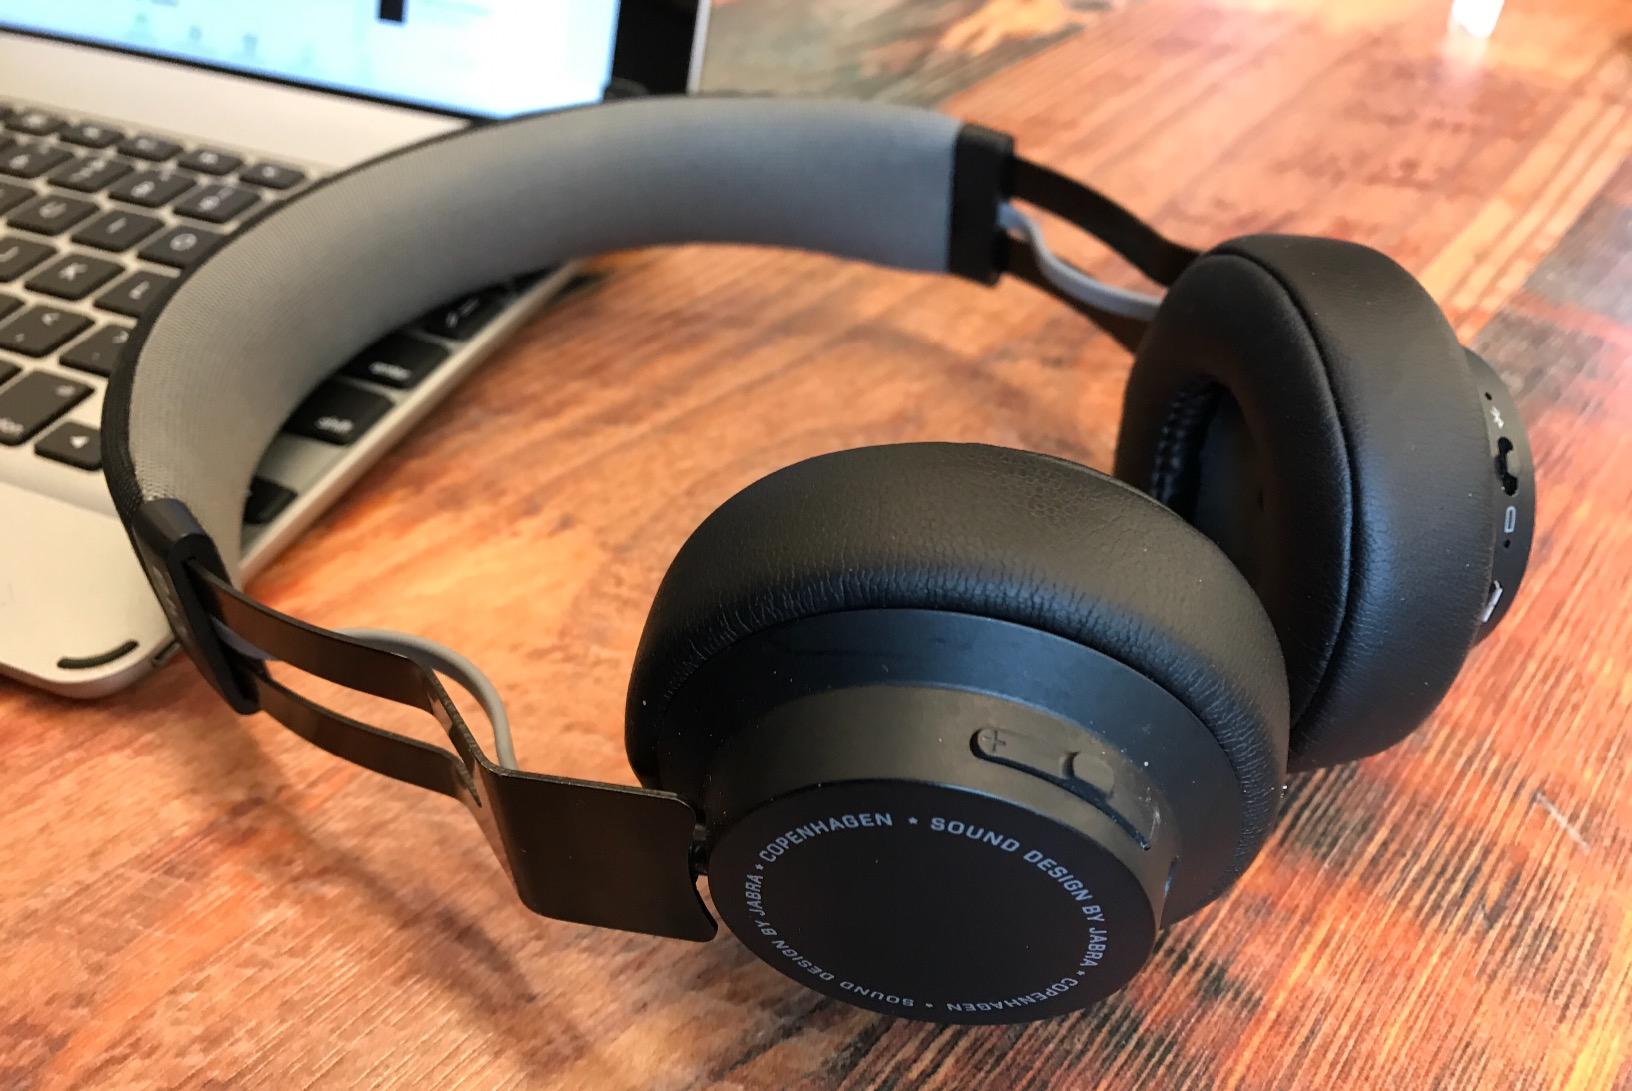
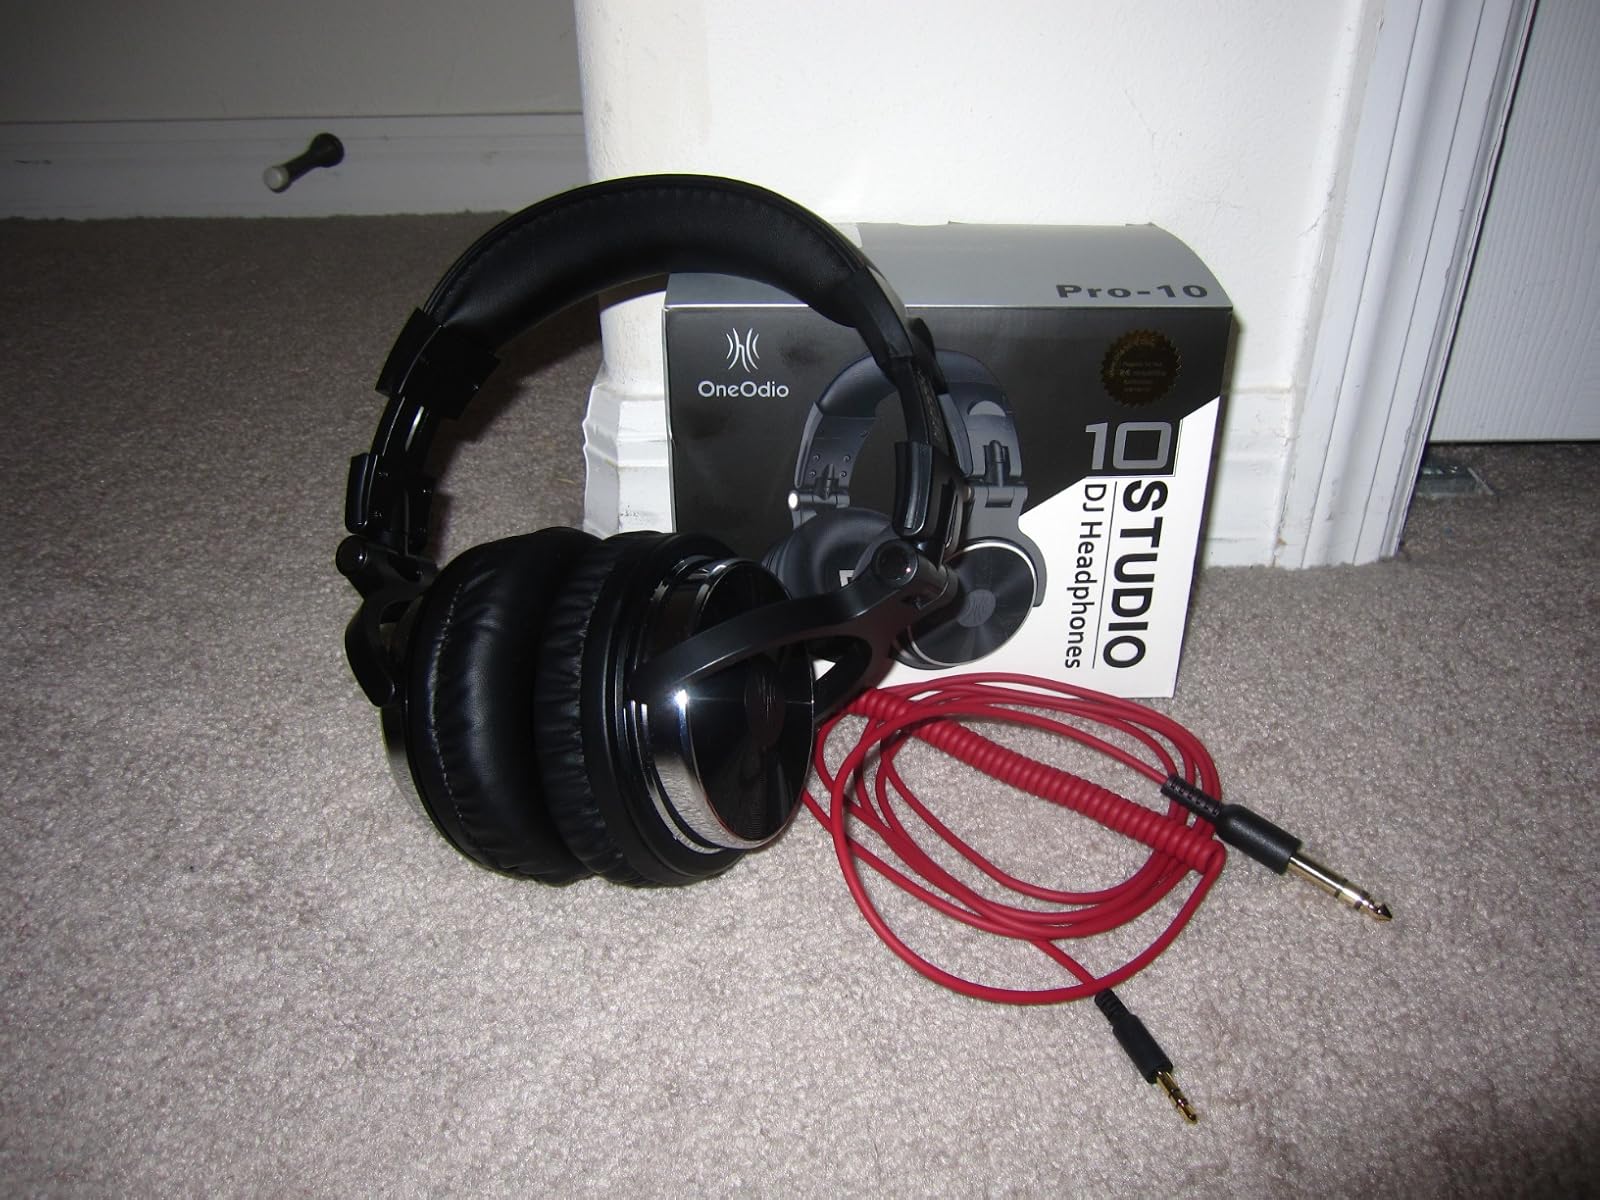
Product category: headphones
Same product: no